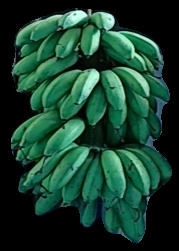
Variety: rasbale
Grade: grade2